Portage

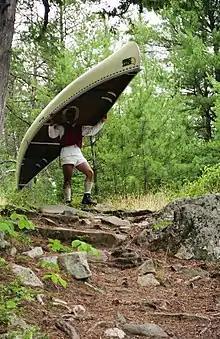
Portaging a tandem Prospector canoe in Algonquin Park

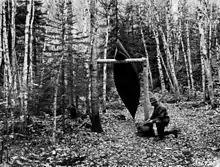
Canoe rest along a portage trail

Portage or portaging is the practice of carrying water craft or cargo over land, either around an obstacle in a river, or between two bodies of water. A path where items are regularly carried between bodies of water is also called a "portage." The term comes from French, where means "to carry", as in "portable". In Canada, the term "carrying-place" was sometimes used.